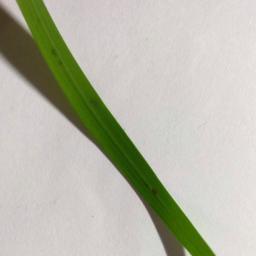
Label: Rice___Brown_Spot